Orosi, California

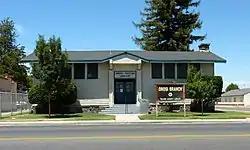
Orosi Branch Library

The Orosi Branch Library is listed on the National Register of Historic Places.